Hillsboro School District

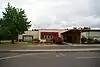
Brookwood's original building

In 2003, the district made national news when 17 days of classes were cut from the school year, which allowed students to be out in May, due to budget cuts to education in Oregon. That year enrollment reached 18,951 for the unified district.